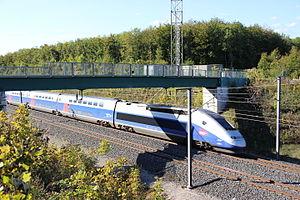
Une rame passe sous la passerelle de Benoite-Vaux (Meuse)